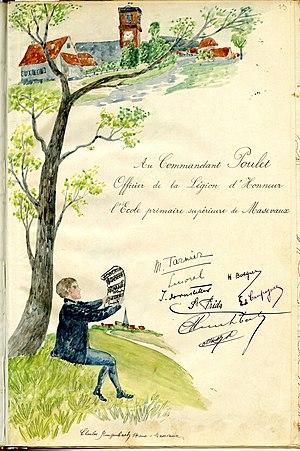
Dans les dernières années du conflit, les zones reprises progressivement aux Allemands - en général du fait d&#39
Masevaux est une ancienne commune française située dans le département du Haut-Rhin, en région Grand Est.